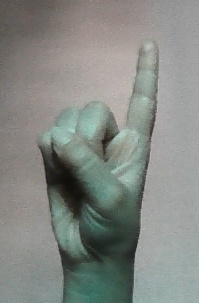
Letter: bb